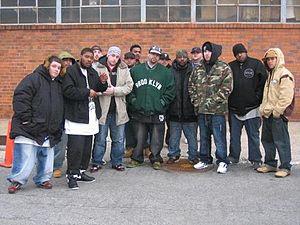
Army of the Pharaohs est un groupe de hip-hop américain, originaire de Philadelphie, en Pennsylvanie. Il se forme autour du MC Vinnie Paz. Le groupe est fortement associé à d'autres groupes underground comme OuterSpace, Snowgoons, La Coka Nostra, Demigodz et Jedi Mind Tricks. Il change à de multiples reprises depuis sa formation.